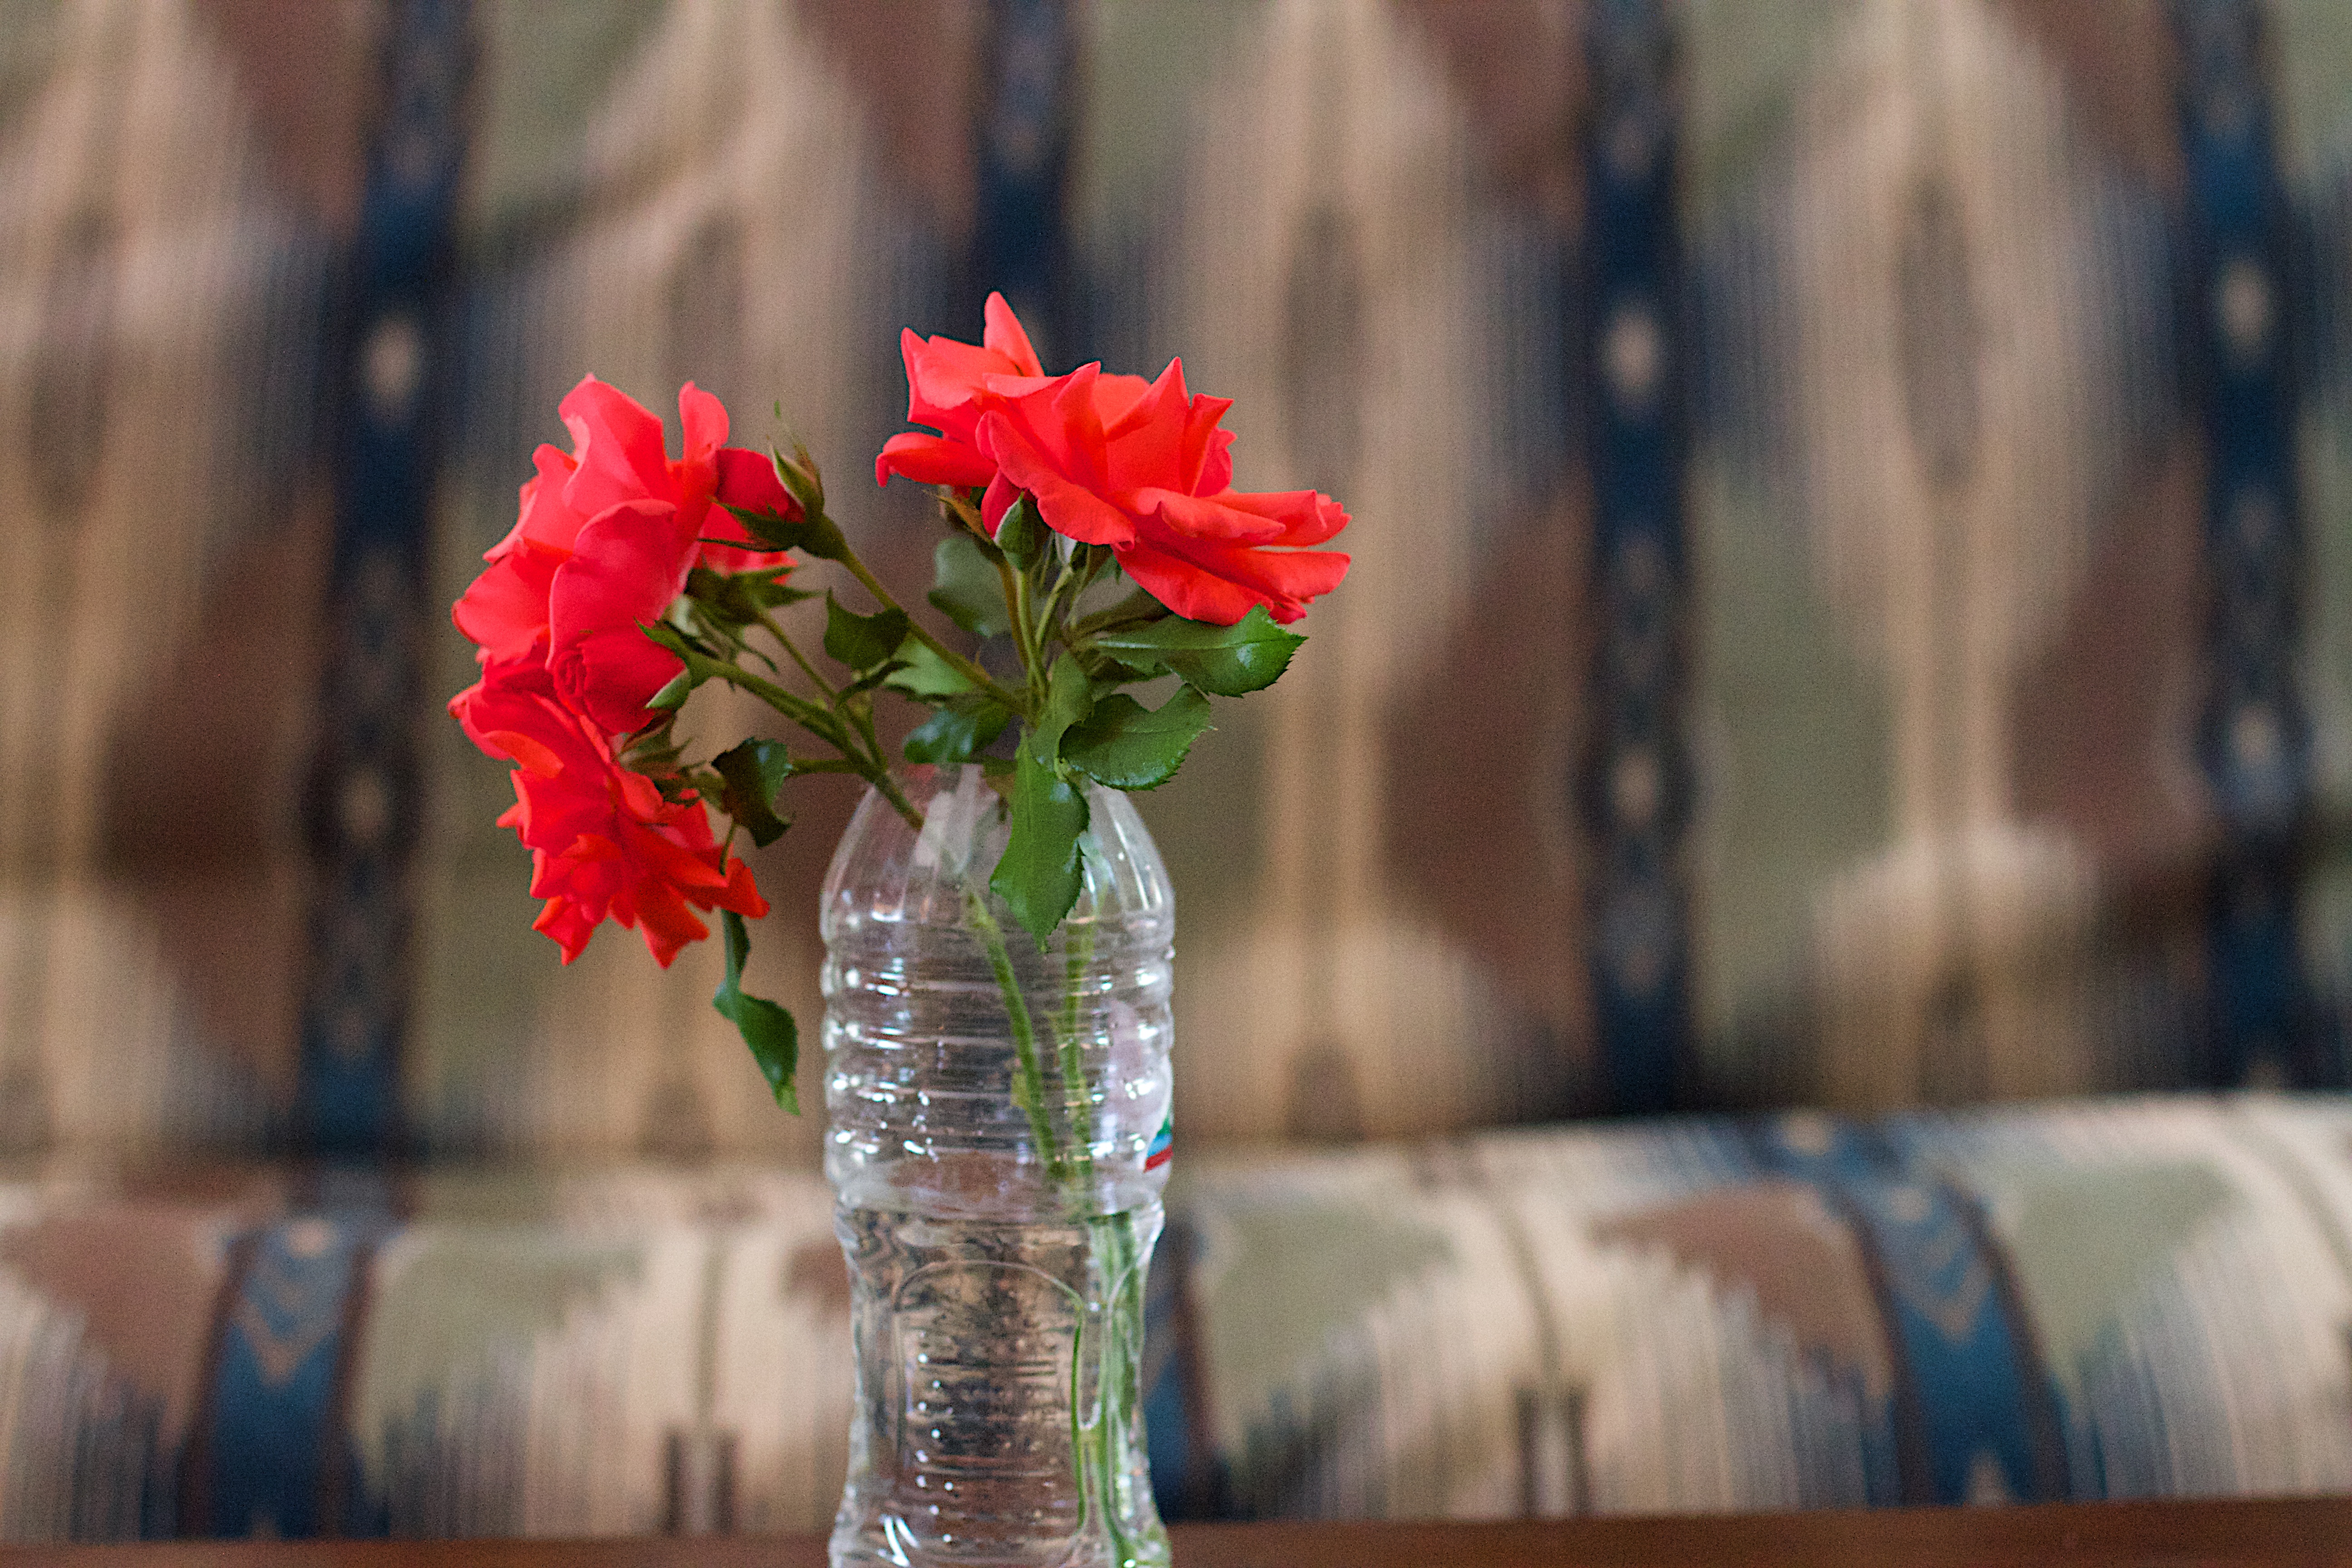
plant, flower, rose, spring, green, red, color, flora, season, 2014365, floristry, flower bouquet, floral design, flower arranging